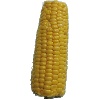
Label: Corn 1